Franz Xaver Palko

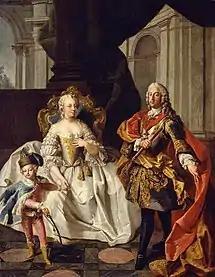
Family Portrait: Maria Theresa with Emperor Francis I and Joseph (later, Emperor Joseph II)

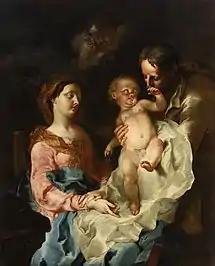
The Holy Family

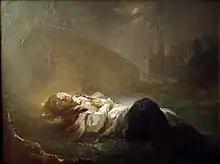
The Dead Body of John of Nepomuk ca 1760

Franz Xaver Karl Palko (3 March 1724, Breslau - c. 1767, Prague) was a Silesian painter; known primarily for religious scenes, although he also did portraits and engravings.